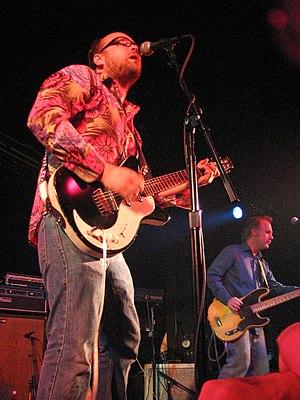
The Apples in Stereo est un groupe de pop psychédélique et rock indépendant américain, originaire de Denver, dans le Colorado. Il est associé à Elephant Six Collective, une bande de groupes qui impliquent Neutral Milk Hotel et The Olivia Tremor Control. Le groupe est principalement conduit par le chanteur, guitariste et producteur Robert Schneider, qui s'est occupé dans la majeure partie du temps des paroles et des musiques du groupe. The Apples in Stereo impliquent également des musiciens comme John Hill et Eric Allen, John Dufilho, John Ferguson, et Ben Phelan.